Rotte (lyre)

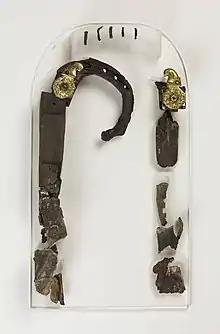
Sutton Hoo lyre, British Museum

A Norse story about Gunnar that was widely known was source material for Icelandic poetry. In the story, Gunnar lay dying, thrown into a pit of snakes. He had given his sister in marriage to Atli, and wanted Atli's sister Oddrun for his own wife. Atli refused, but Oddrun and Gunnar slept together anyway. Atli had Gunnar killed in the snakepit, and (pleading to his sister Gunnar or his lover Oddrun for help) Gunnar played his "harpa" with his toes (his hands were tied). The "harpa" is used this way in the Dráp Niflunga, Oddrúnargrátr, and Atlakviða.